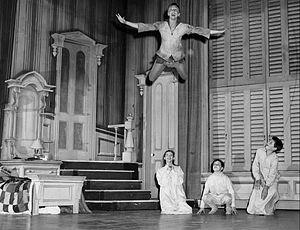
Peter Pan est une comédie musicale américaine, musique de Mark « Moose » Charlap, lyrics de Carolyn Leigh, livret adapté de la pièce-homonyme de J. M. Barrie et de sa nouvelle Peter and Wendy. Elle a été créée le 20 octobre 1954 au Winter Garden Theatre de New York avec Mary Martin et Cyril Ritchard dans les rôles principaux.
Mary Virginia Martin, née le 1ᵉʳ décembre 1913 à Weatherford, morte le 3 novembre 1990 à Rancho Mirage, est une actrice et chanteuse américaine.